Paul Loicq Award

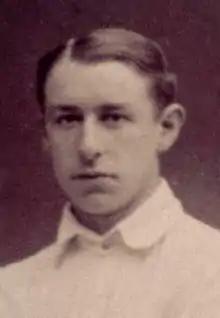
Black and white photo of Paul Loicq in a white shirt

The Paul Loicq Award is presented annually by the International Ice Hockey Federation (IIHF) to honour a person who has made "outstanding contributions to the IIHF and international ice hockey". Named after Paul Loicq, who was president of the IIHF from 1922 until 1947, it is the highest personal recognition given by the world governing body of ice hockey. The award is presented during the annual IIHF Hall of Fame induction ceremony.